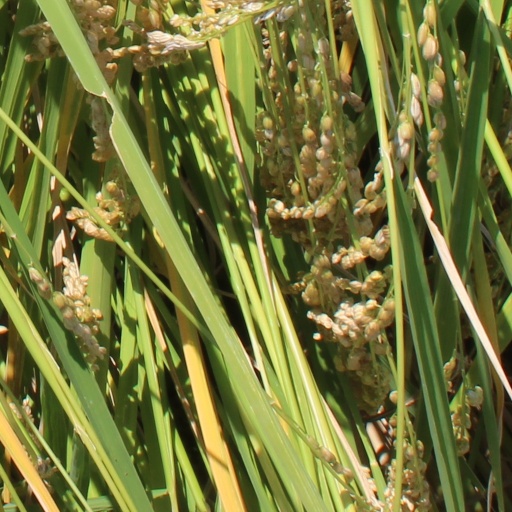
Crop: rice